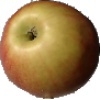
Label: images